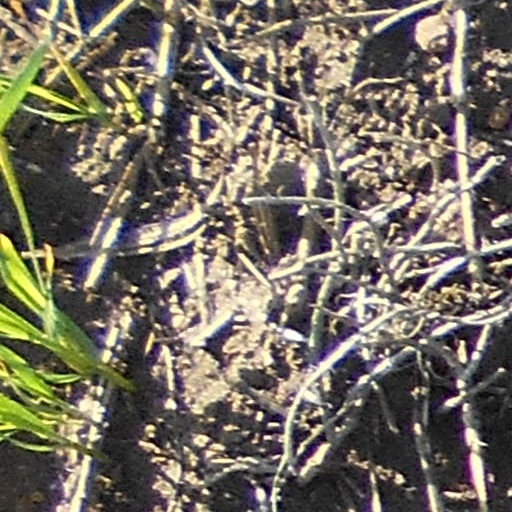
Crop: wheat